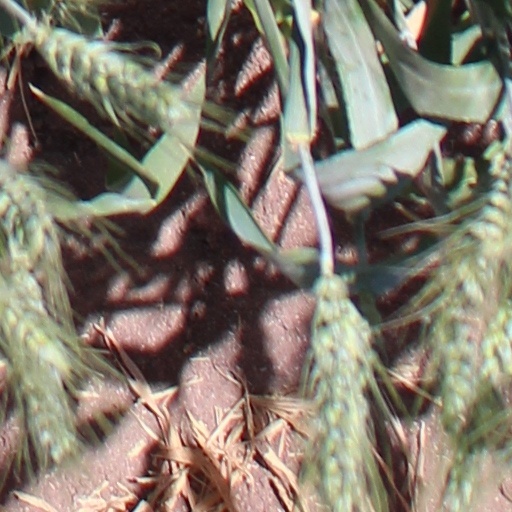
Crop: wheat